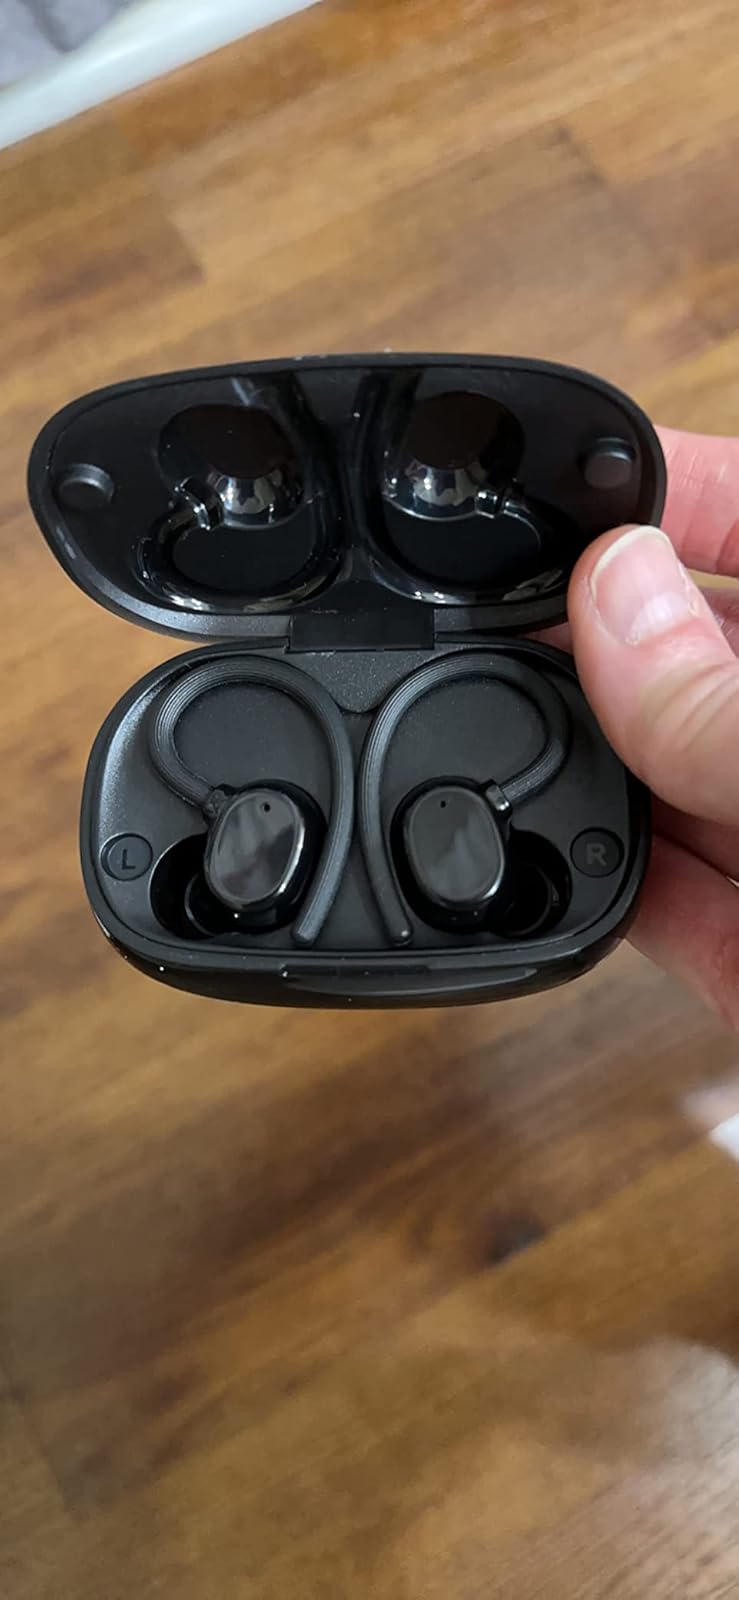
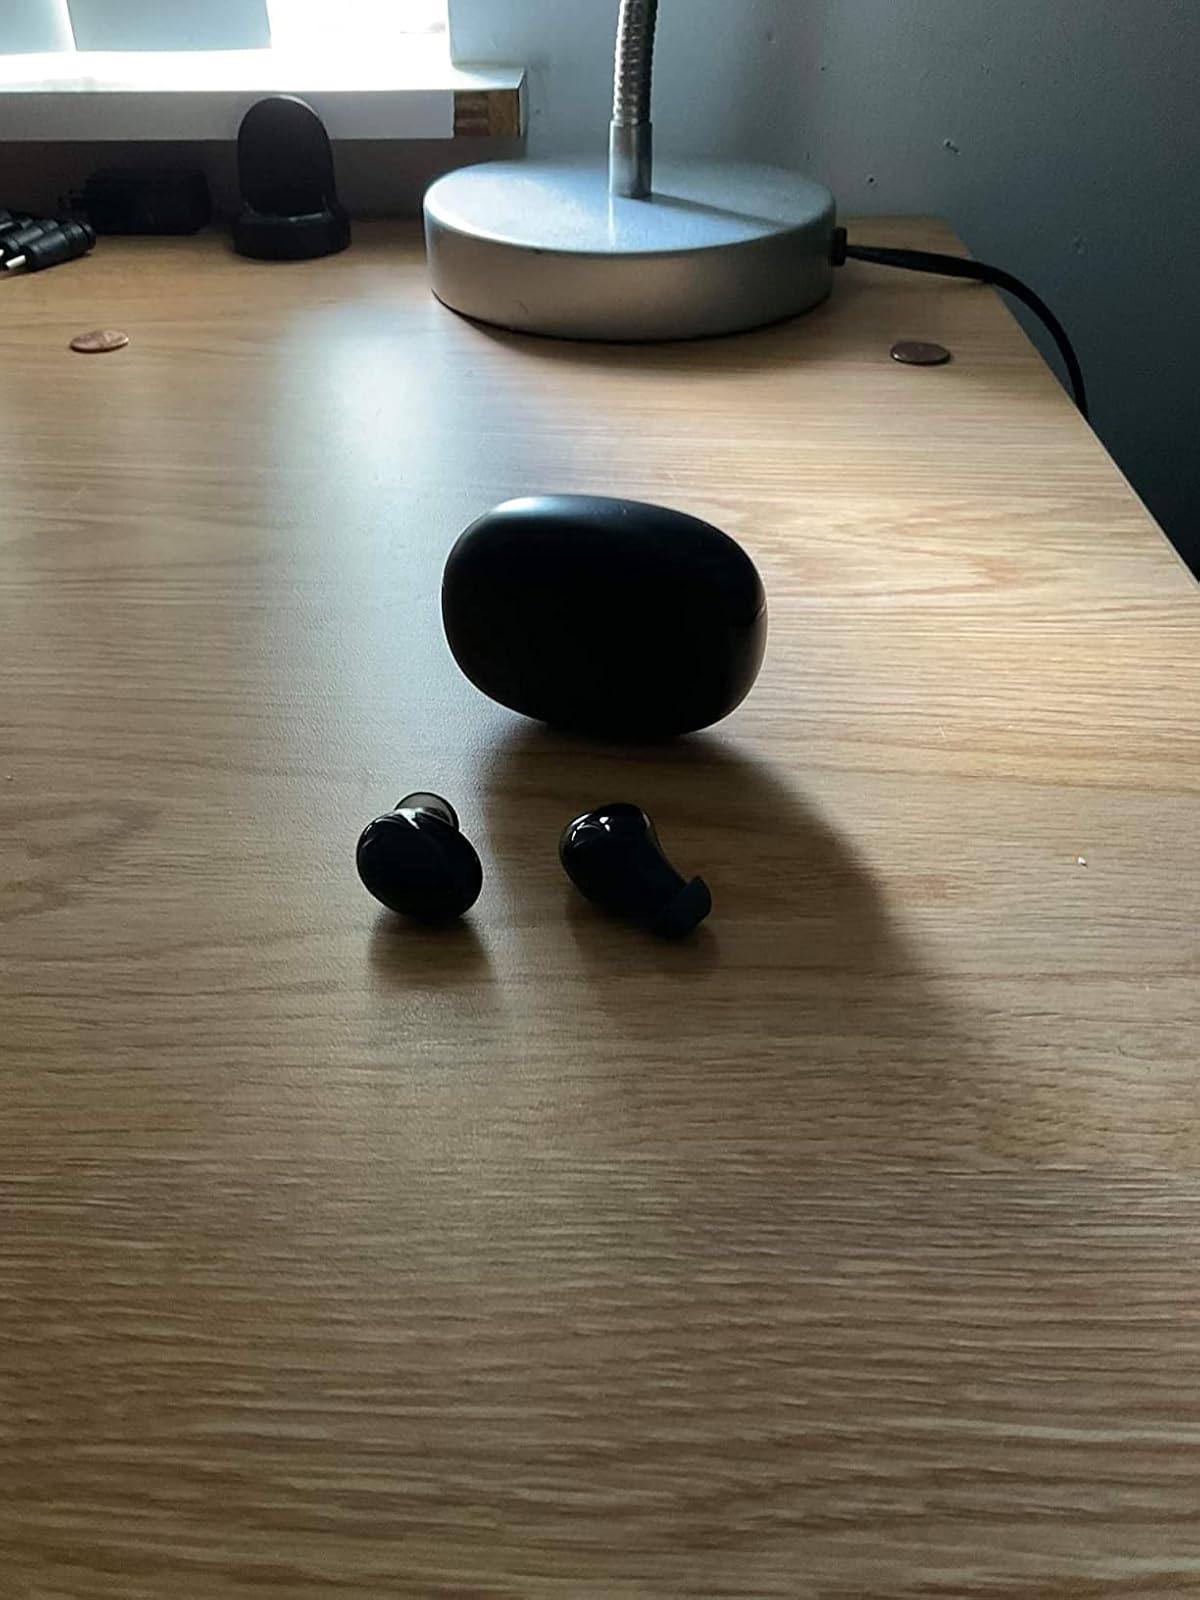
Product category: earbuds
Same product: no